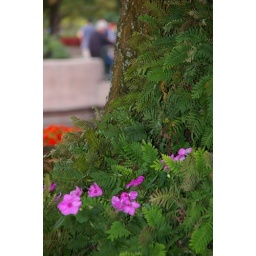
Flowers at the base of a tree in EPCOT.